2001: Do Hazaar Ek

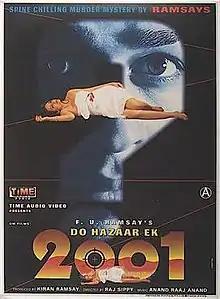

2001: Do Hazaar Ek is a 1998 Indian Hindi-language murder mystery film directed by Raj N. Sippy and produced by the Ramsay Brothers. It stars Jackie Shroff, Dimple Kapadia, Tabu and Rajat Bedi.